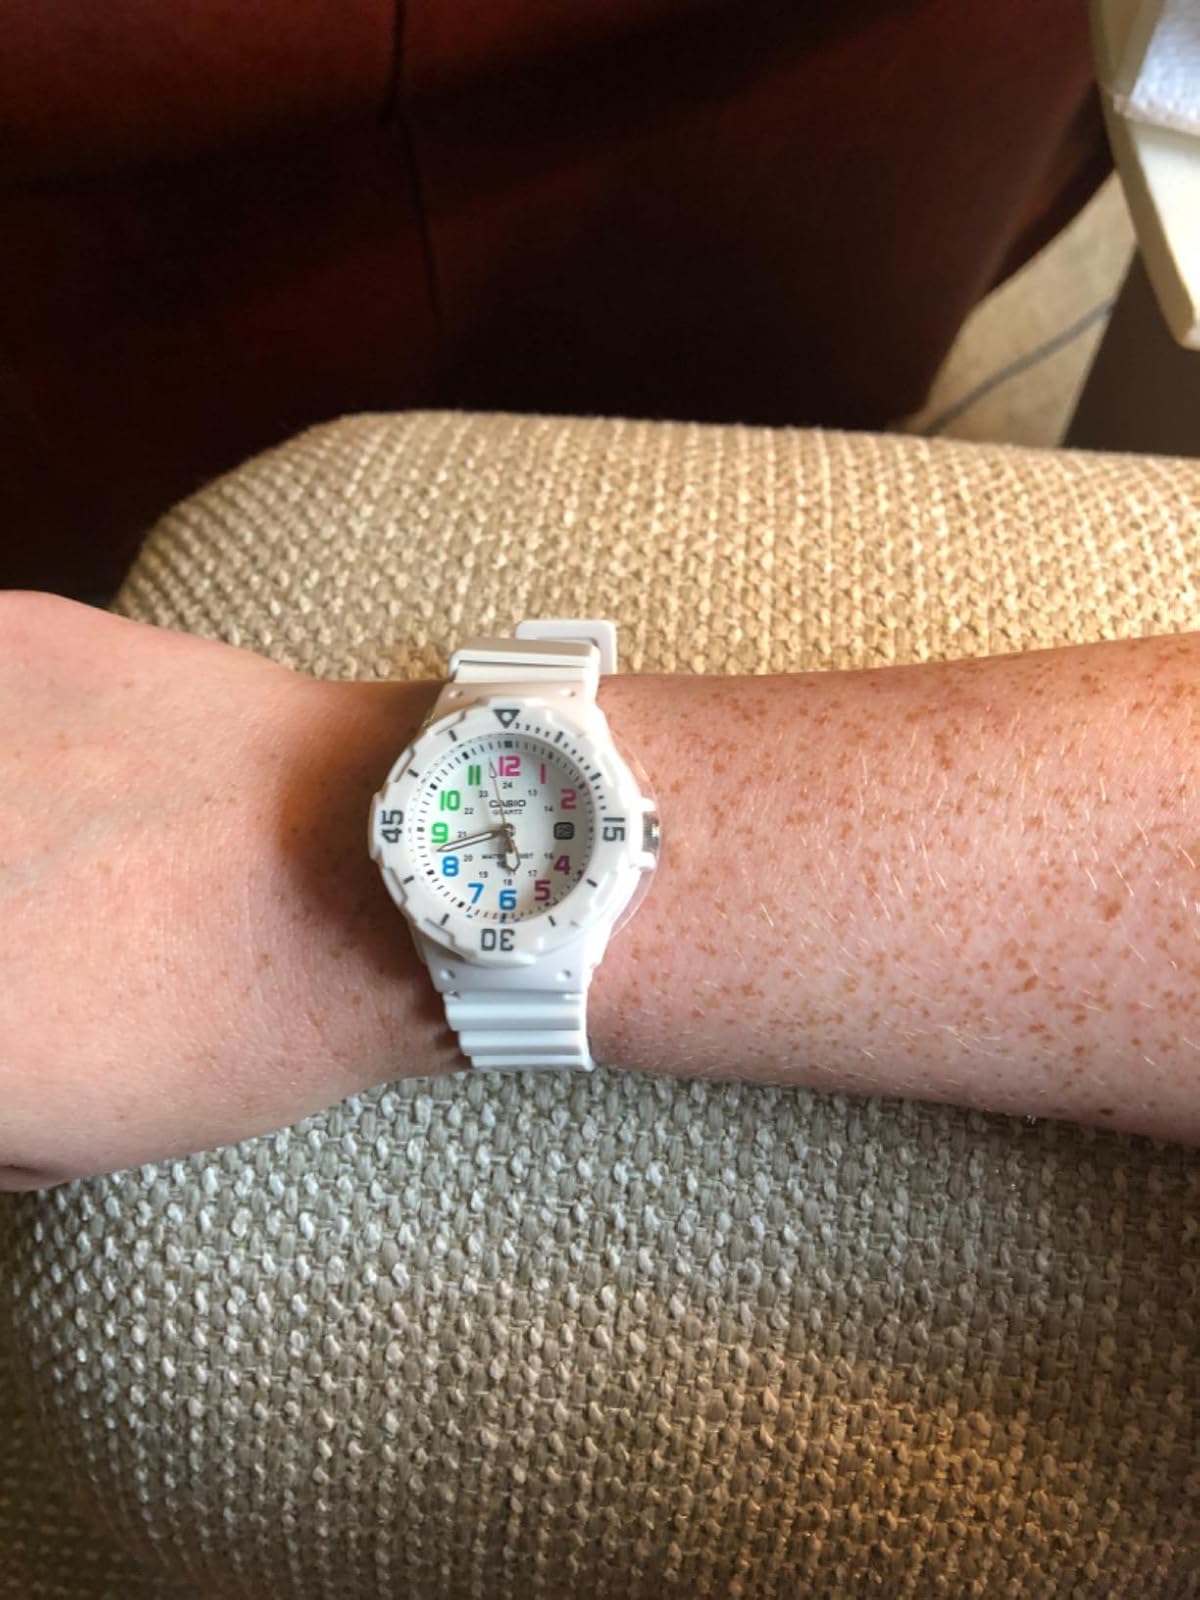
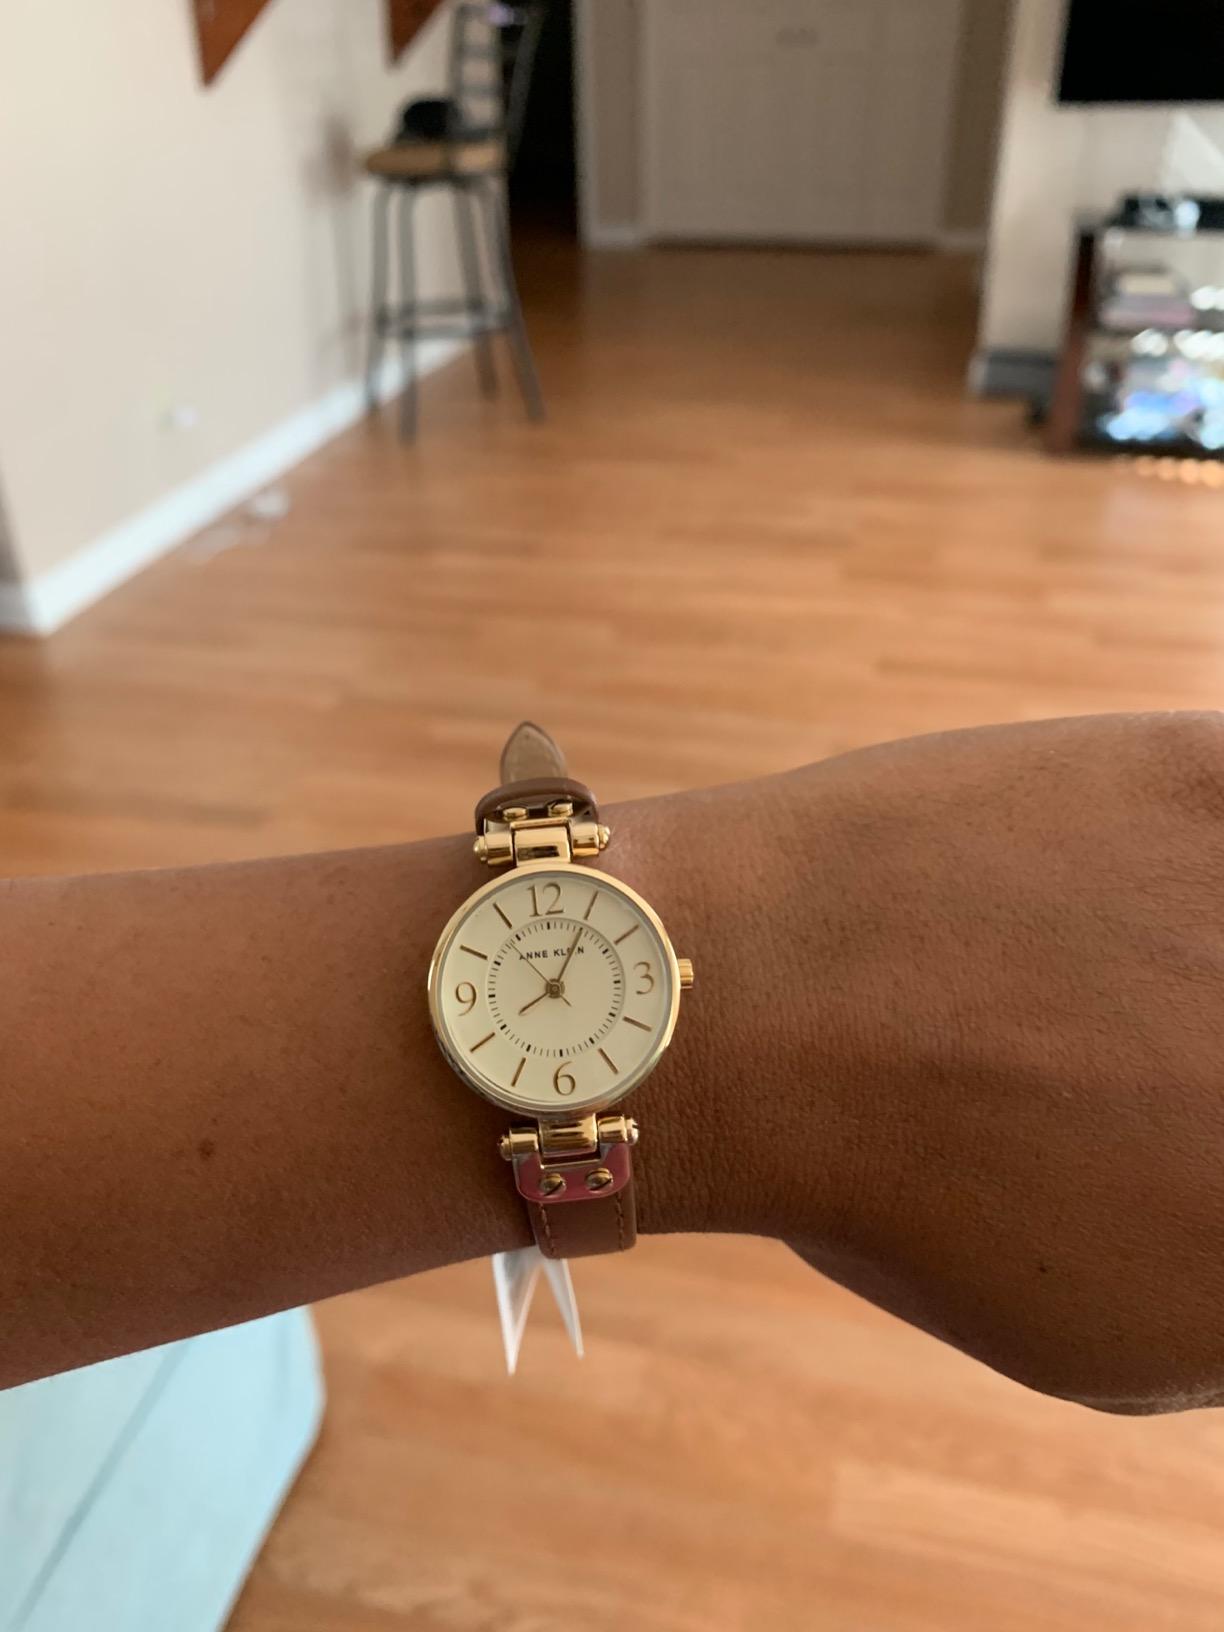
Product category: accessories_watch
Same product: no